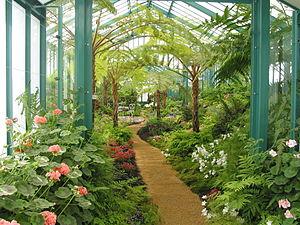
Laeken (Belgique), les serres royales de Balat (1874-1890).
Les serres royales de Laeken sont une construction architecturale composée de métal et de verre, réalisée par l'architecte Alphonse Balat dans le parc attenant au château royal de Laeken à l'initiative de Léopold II.